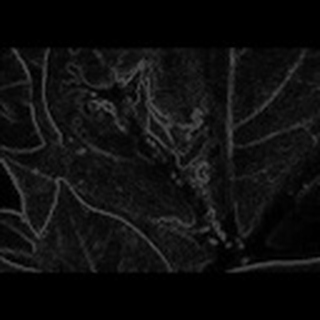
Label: cotton_bacterial_blight